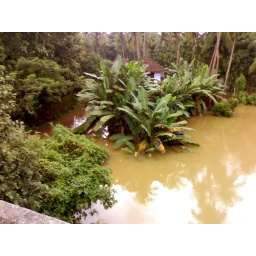
a flooded river in my hometown. View from the bridge above it. A photo from my friend agresh.